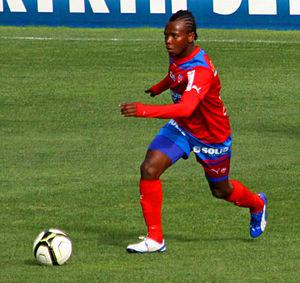
May Malhangu est un footballeur international sud-africain, né le 1ᵉʳ mai 1989 à Secunda. Il évolue au poste de milieu de terrain offensif dans le club kazakh du FK Ordabasy Chimkent.